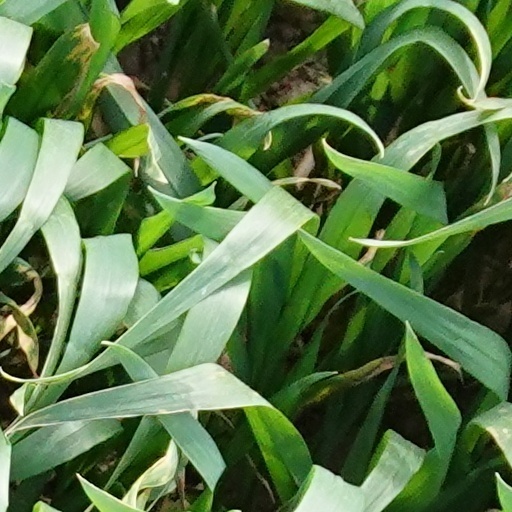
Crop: wheat